Dan Seymour (announcer)

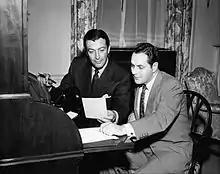
Robert Taylor and Dan Seymour work on the television and radio program "We, the People", 1950

Dan Seymour (June 28, 1914 – July 27, 1982) was an announcer in the era of old-time radio and in the early years of television and later became an advertising executive.